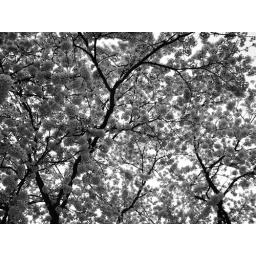
Sakura (Cherry Blossoms) in Kyoto. This is a black and white digital photo and has not been photoshopped.